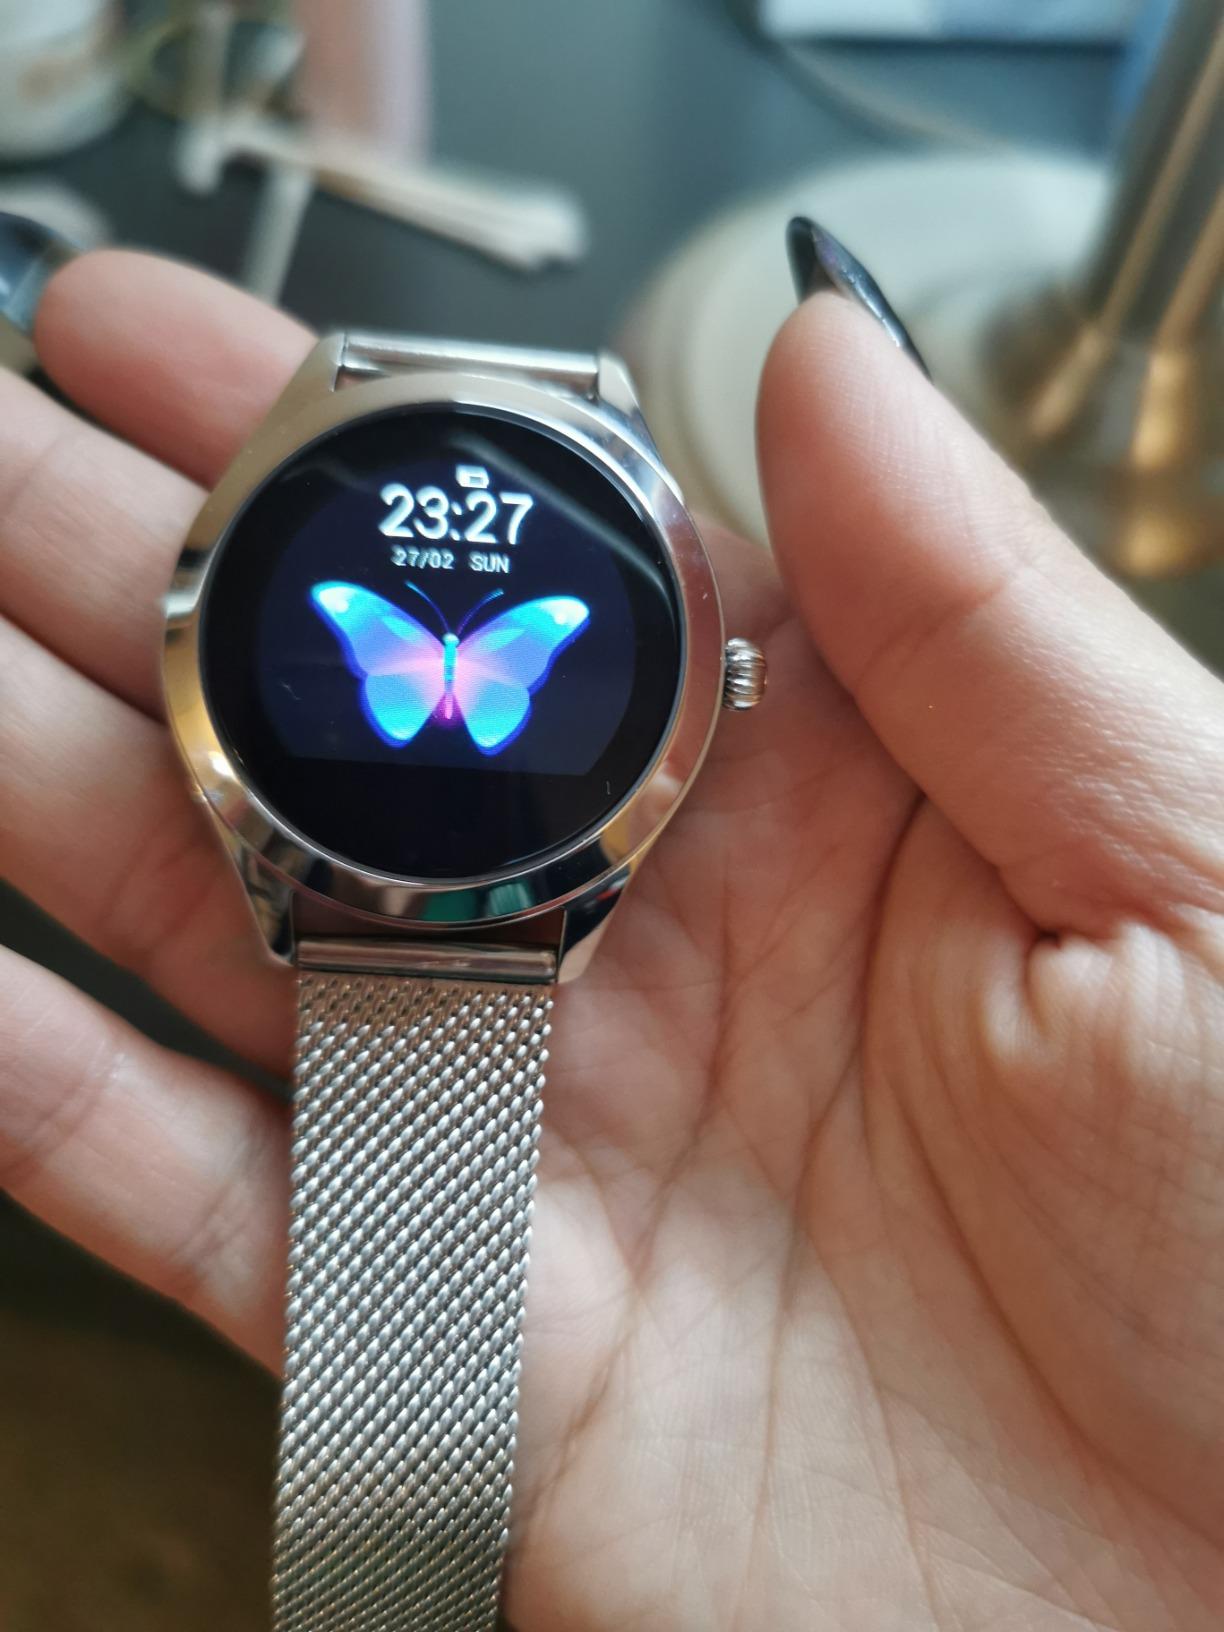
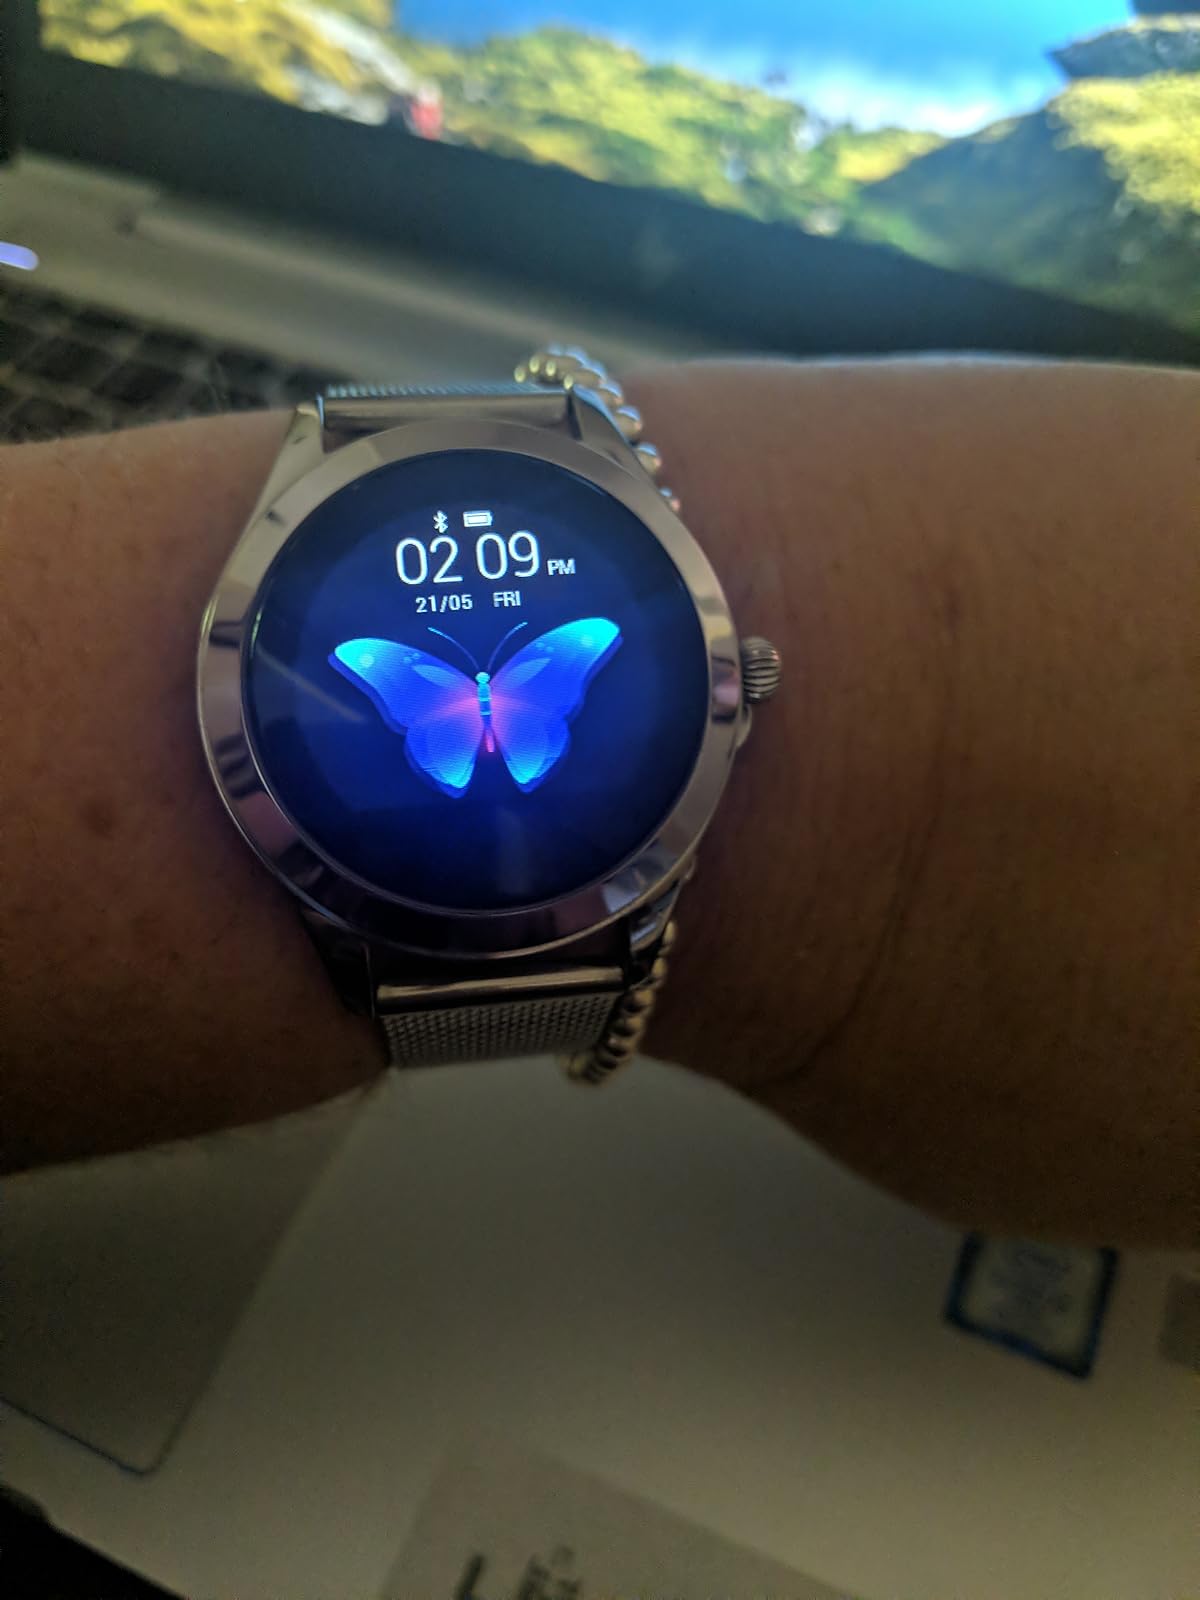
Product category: smartwatch
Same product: yes